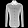
Label: Shirt